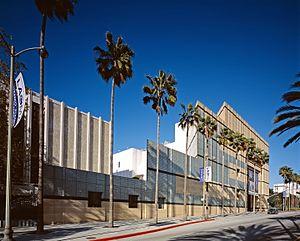
Le musée d'Art du comté de Los Angeles est le musée d'art officiel du comté de Los Angeles. Il se situe au 5905 Wilshire Boulevard, dans le quartier de Miracle Mile, à Los Angeles dans l'État de Californie.
Cette liste des plus grands musées d'art du monde procède à un classement des musées d'art et autres musées contenant principalement des œuvres d'art en fonction de la surface totale d'exposition.